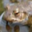
Label: frog